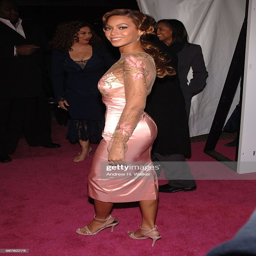
singer , pop artist arrives at premiere .